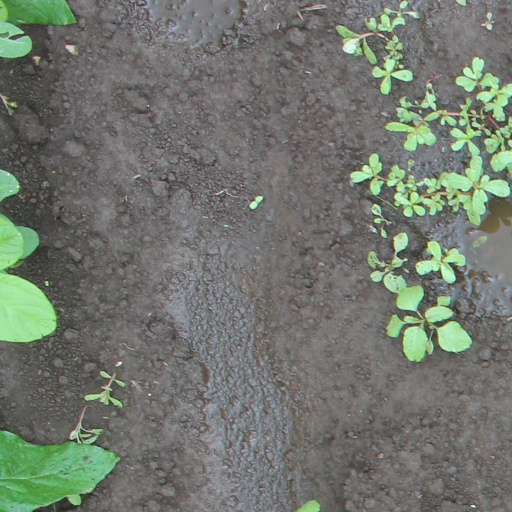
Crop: soybean